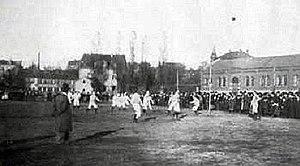
Le Fußball-Club Bayern München e.V., couramment abrégé en FC Bayern München ou FC Bayern et partiellement francisé en FC Bayern Munich, Bayern Munich ou Bayern de Munich, est un club omnisports allemand fondé le 27 février 1900 et basé à Munich, en Bavière. Le club est connu par sa section football, externalisé en 2001 en FC Bayern München AG. Son équipe masculine joue depuis 1965 en Bundesliga et est surnommée Rekordmeister, étant l'un des clubs les plus titrés d'Allemagne et d'Europe.
La rivalité entre le Bayern Munich et le FC Nuremberg se réfère à l'antagonisme entre deux des principaux clubs de football de Bavière. Le Bayern, fondé à Munich, et der Club sont tous les deux fondés en 1900. Bien que les deux équipes soient celles qui récoltent le plus de titres de championnat d'Allemagne, les rencontres entre elles ne sont pas considérés comme les plus importantes d'Allemagne.
Le derby de Munich est le match de football qui oppose les deux clubs principaux de la ville de Munich en Bavière que sont le Bayern Munich et le TSV 1860 Munich. Au cours de leur histoire, les deux clubs ont entretenu l'antagonisme qui les oppose. La première confrontation a lieu en septembre 1902 et voit la victoire du FC Bayern. Le premier derby de l'ère du sport professionnel est disputé en août 1965 et voit la victoire du TSV 1860.
L'histoire du Bayern Munich commence en 1900. Le club accède à l'élite en 1965, deux ans après la création de la Bundesliga. À ce moment-là, le grand club munichois est le TSV Munich 1860 ce qui donne lieu à des derbys de haute qualité. Mais il se fait très vite remarquer et dépasse son rival, notamment en coupes d'Europe et en championnat.